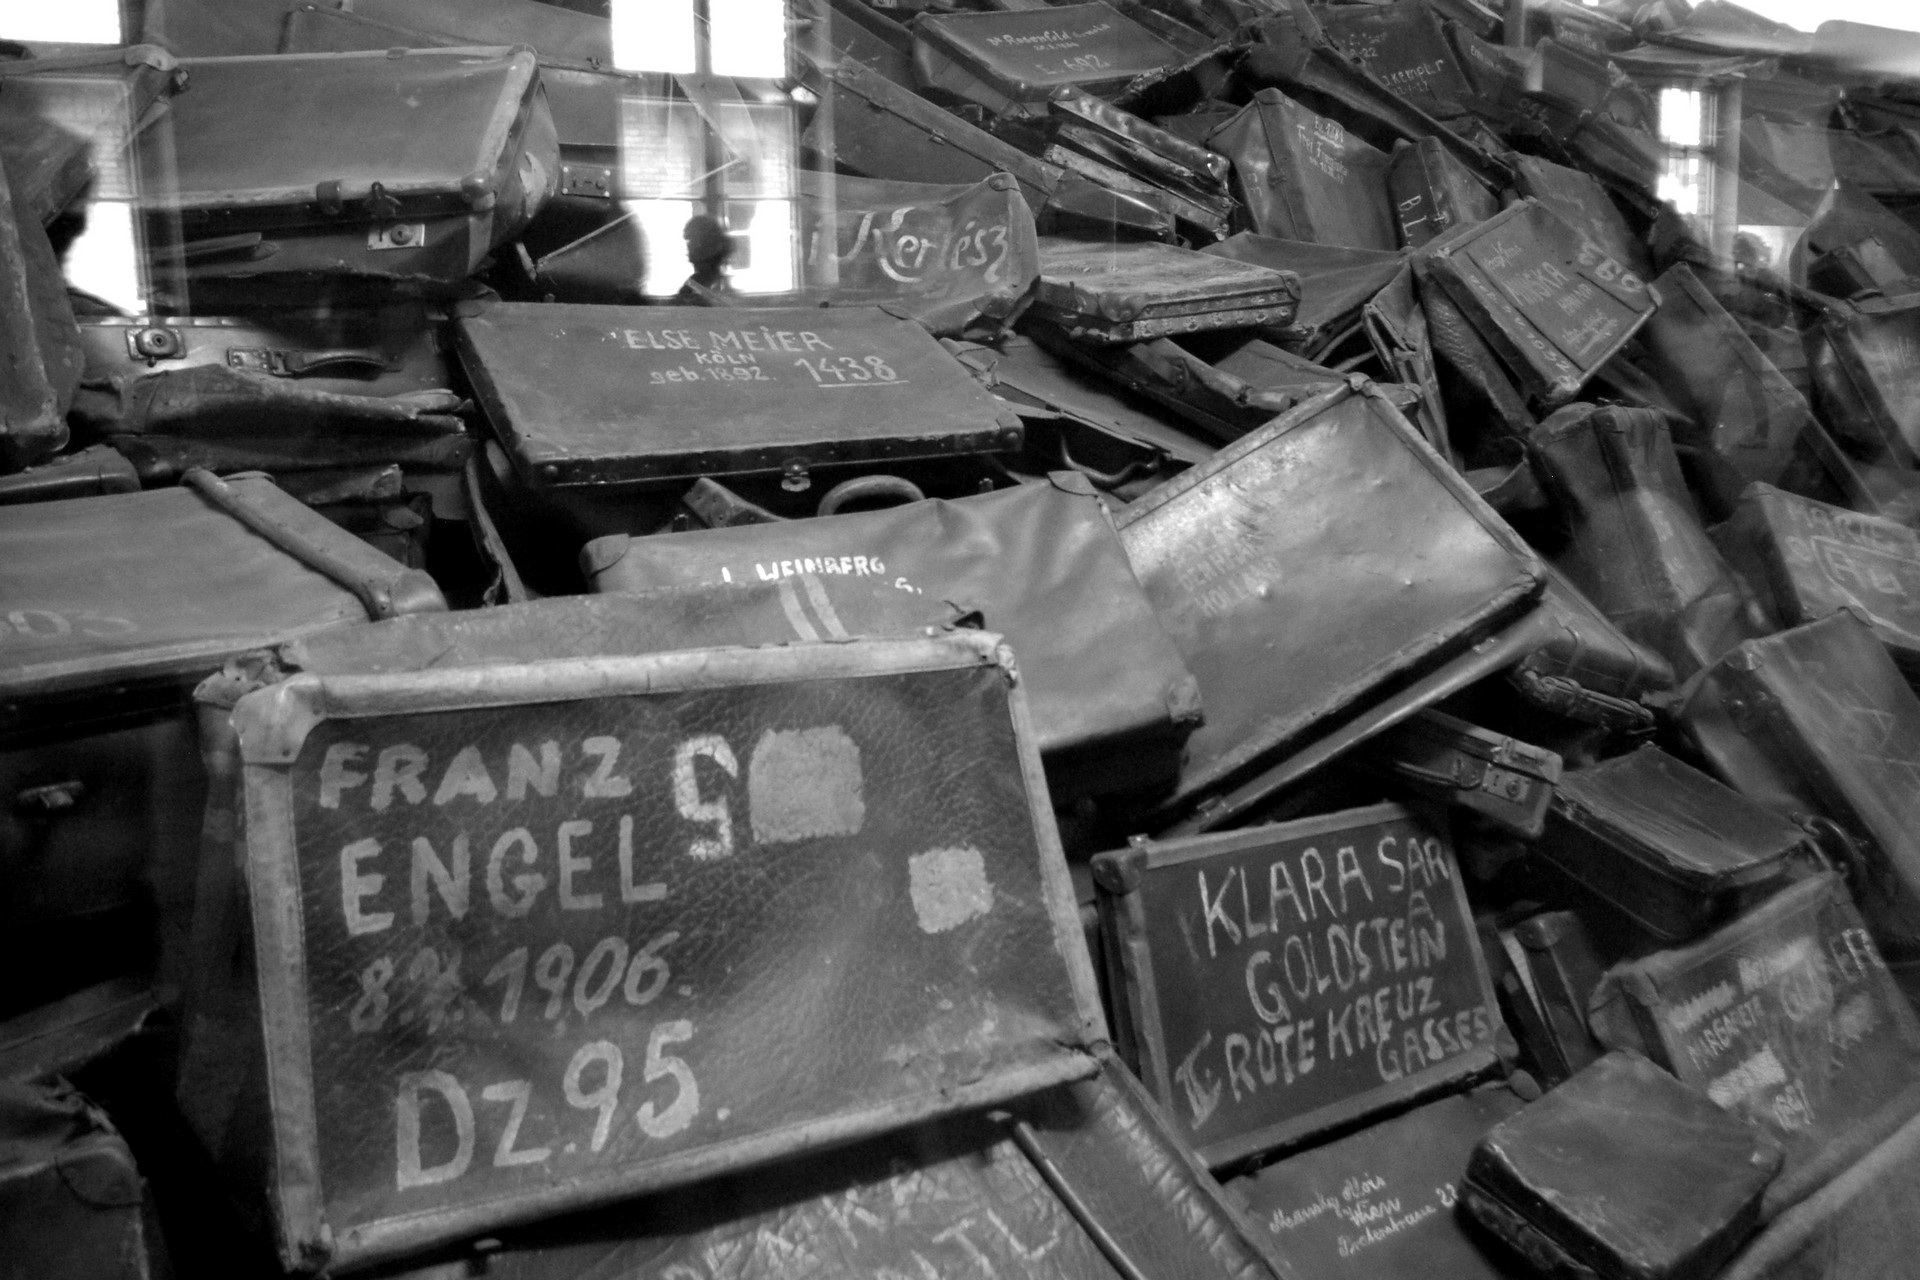
black and white, photography, europe, museum, metal, black, monochrome, material, memorial, war, camp, poland, danger, photograph, holocaust, history, crime, scrap, concentration, auschwitz, oswiecim, nazism, hitler, concentration camp, monochrome photography, auschwitz birkenau, birkenau